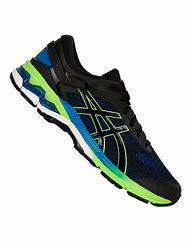
Brand: Asics
Model: Gel Kayano 26